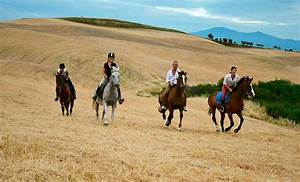
Label: horse